Farmall

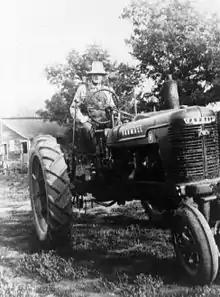
Farmall Model H (c. 1948)

At the Hinsdale, Illinois Testing Farm in July 1958, IH entertained over 12,000 dealers from over 25 countries. IH showed off their new "60 series" of tractors: including the first of their kind, large six-cylinder 460 and 560 models. But the excitement caused by the new introduction was short-lived. The following June, IH recalled the 460, 560, and 660 tractors after reports of mechanical breakdown in the field. IH, who wanted to be the first big-power tractor manufacturer, had inexplicably failed to substantially enlarge or re-engineer critical drive components on the new six-cylinder tractors. The tractors' final drives, which were essentially made up of unaltered Letter Series components, (the 460 carried over from the model H, the 560 did the same from the model M), failed rapidly under the stress of the more powerful "60 series" tractor engines. IH's competitors took advantage of the recall, and IH lost customers in the ensuing months.